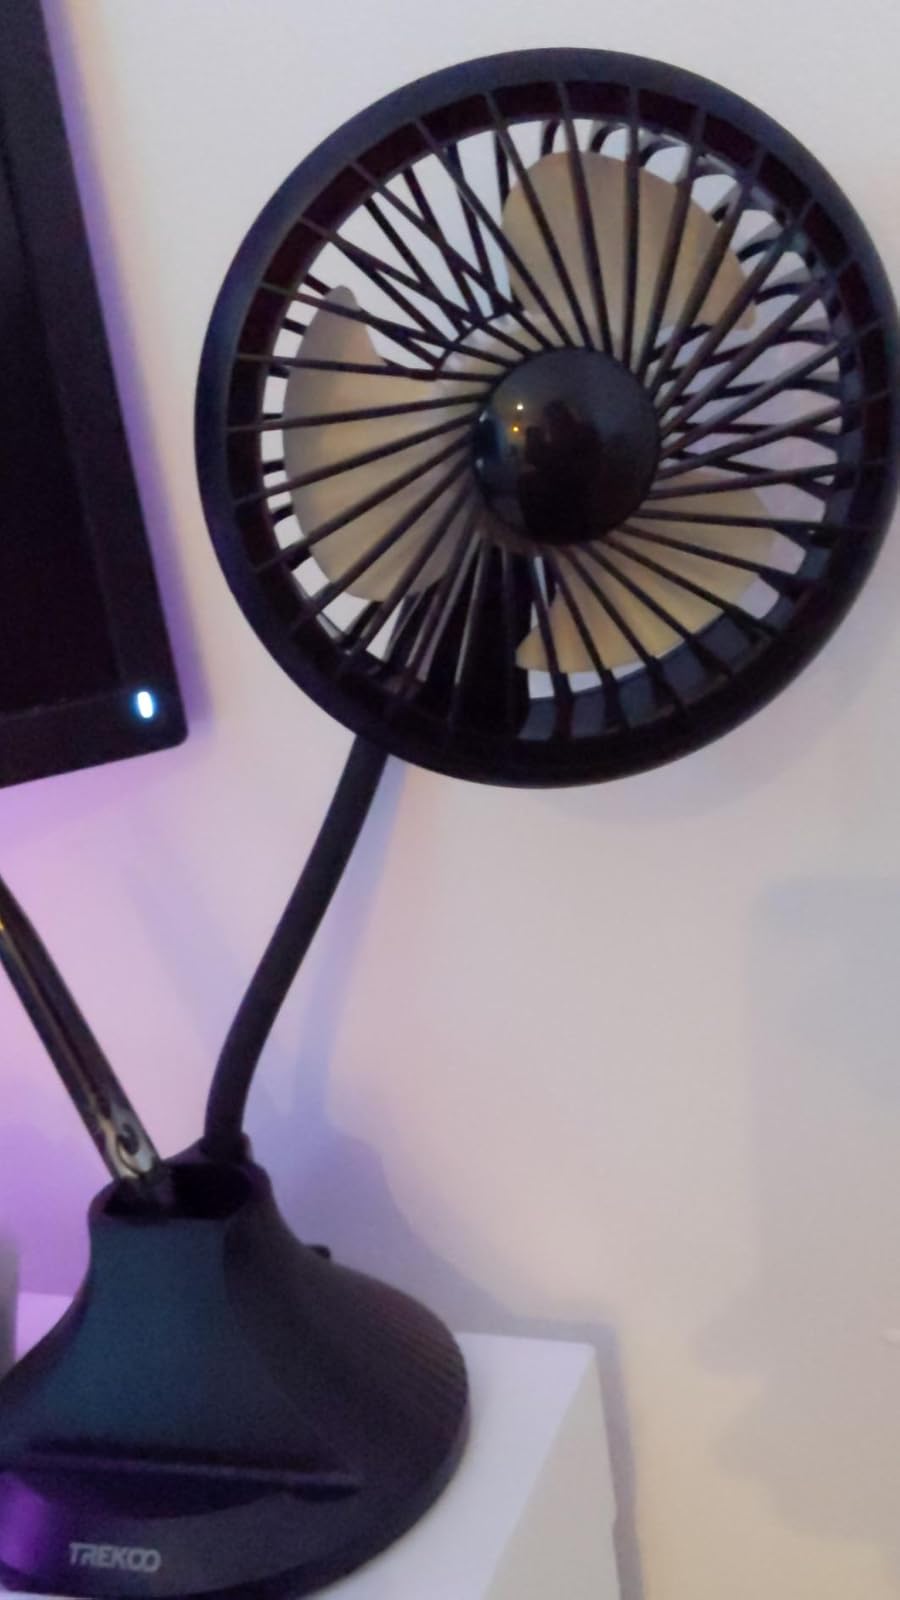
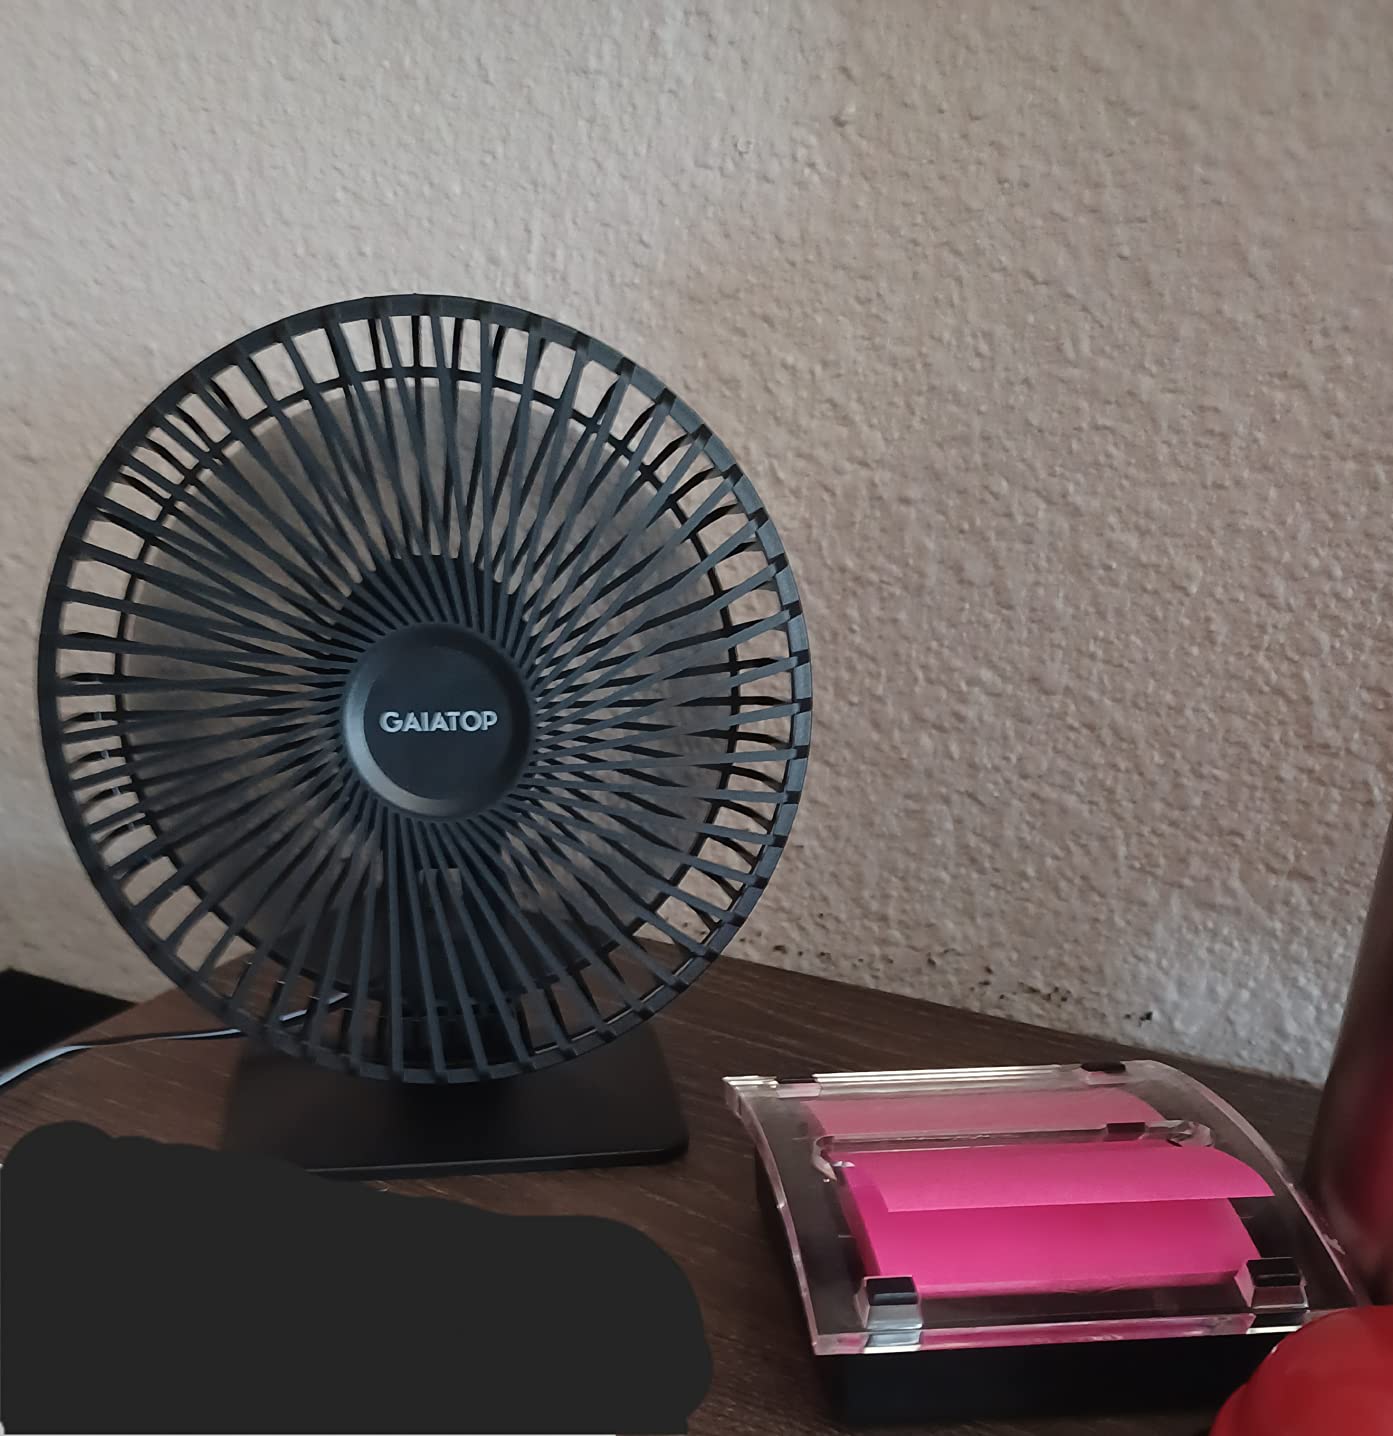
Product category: fan
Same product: no